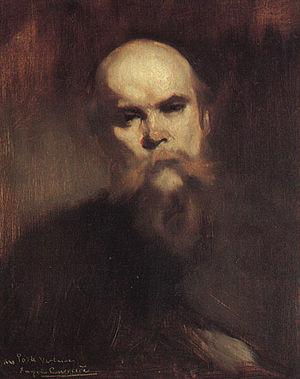
Le terme monochrome signifie « qui est d'une seule couleur », du grec : mono qui signifie « seul », et chroma, la couleur. Dans les arts plastiques monochromie s'oppose à polychromie : « œuvre de plusieurs couleurs ».